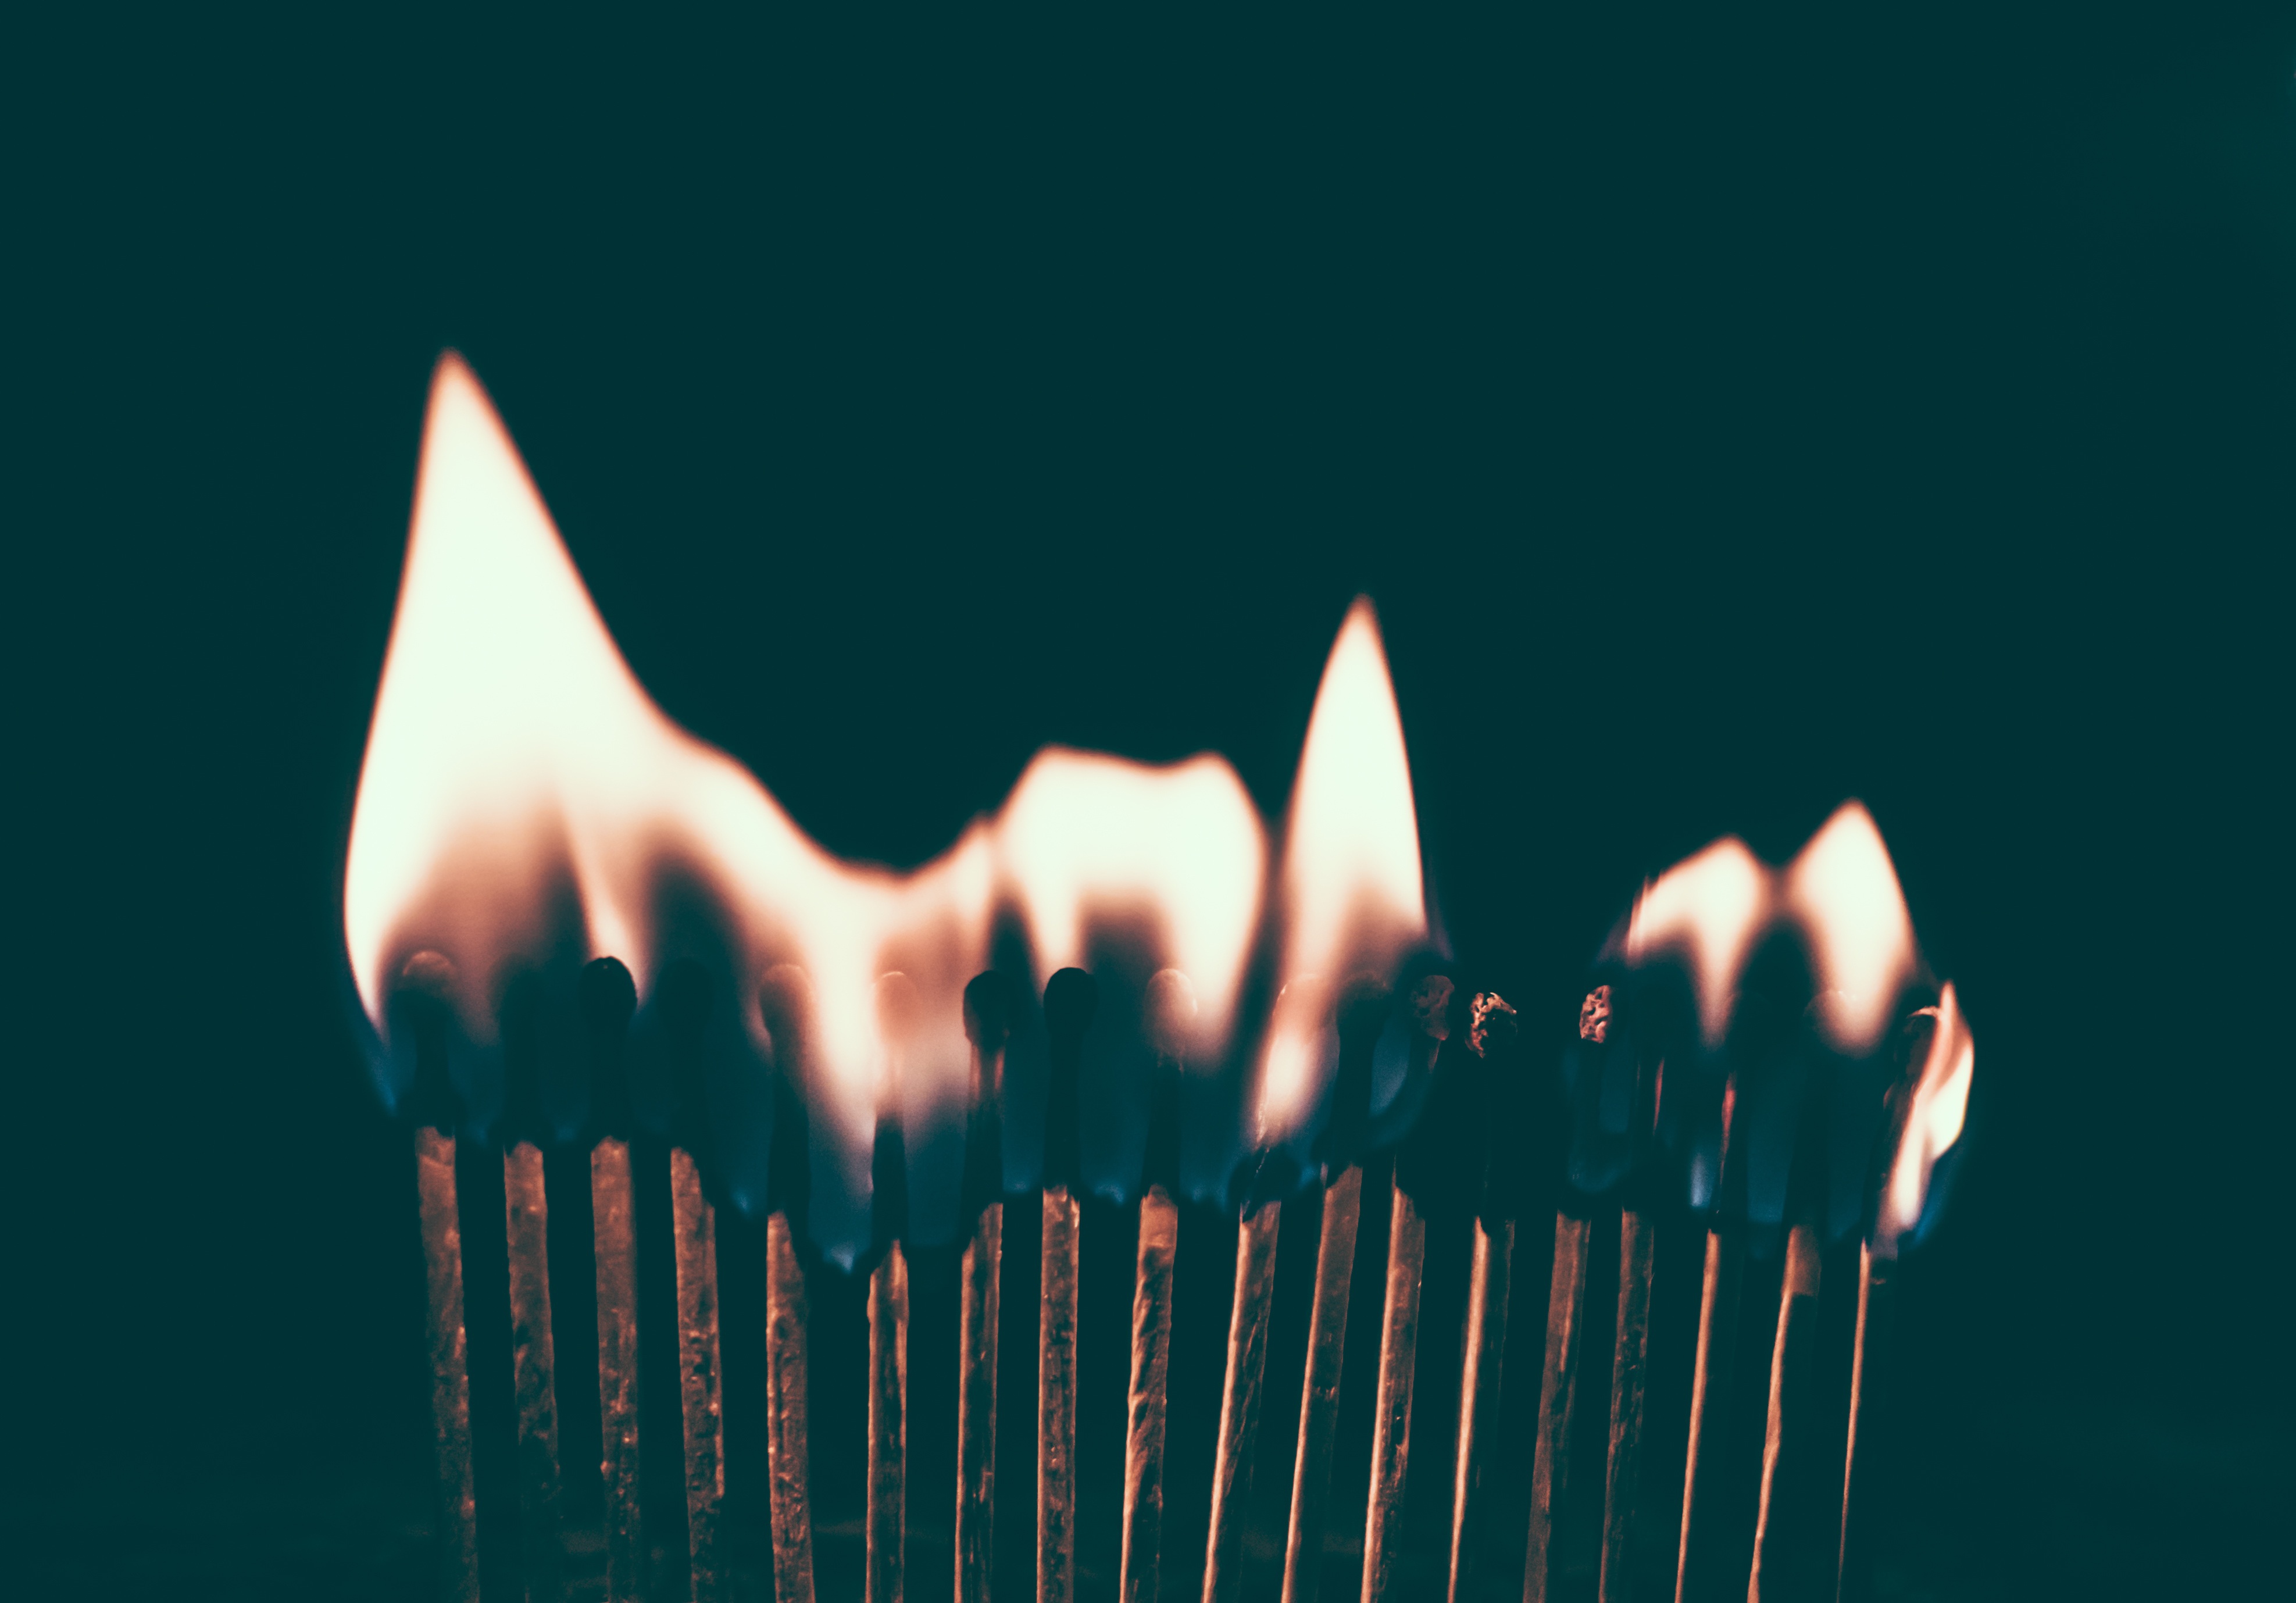
burning, fire, objects